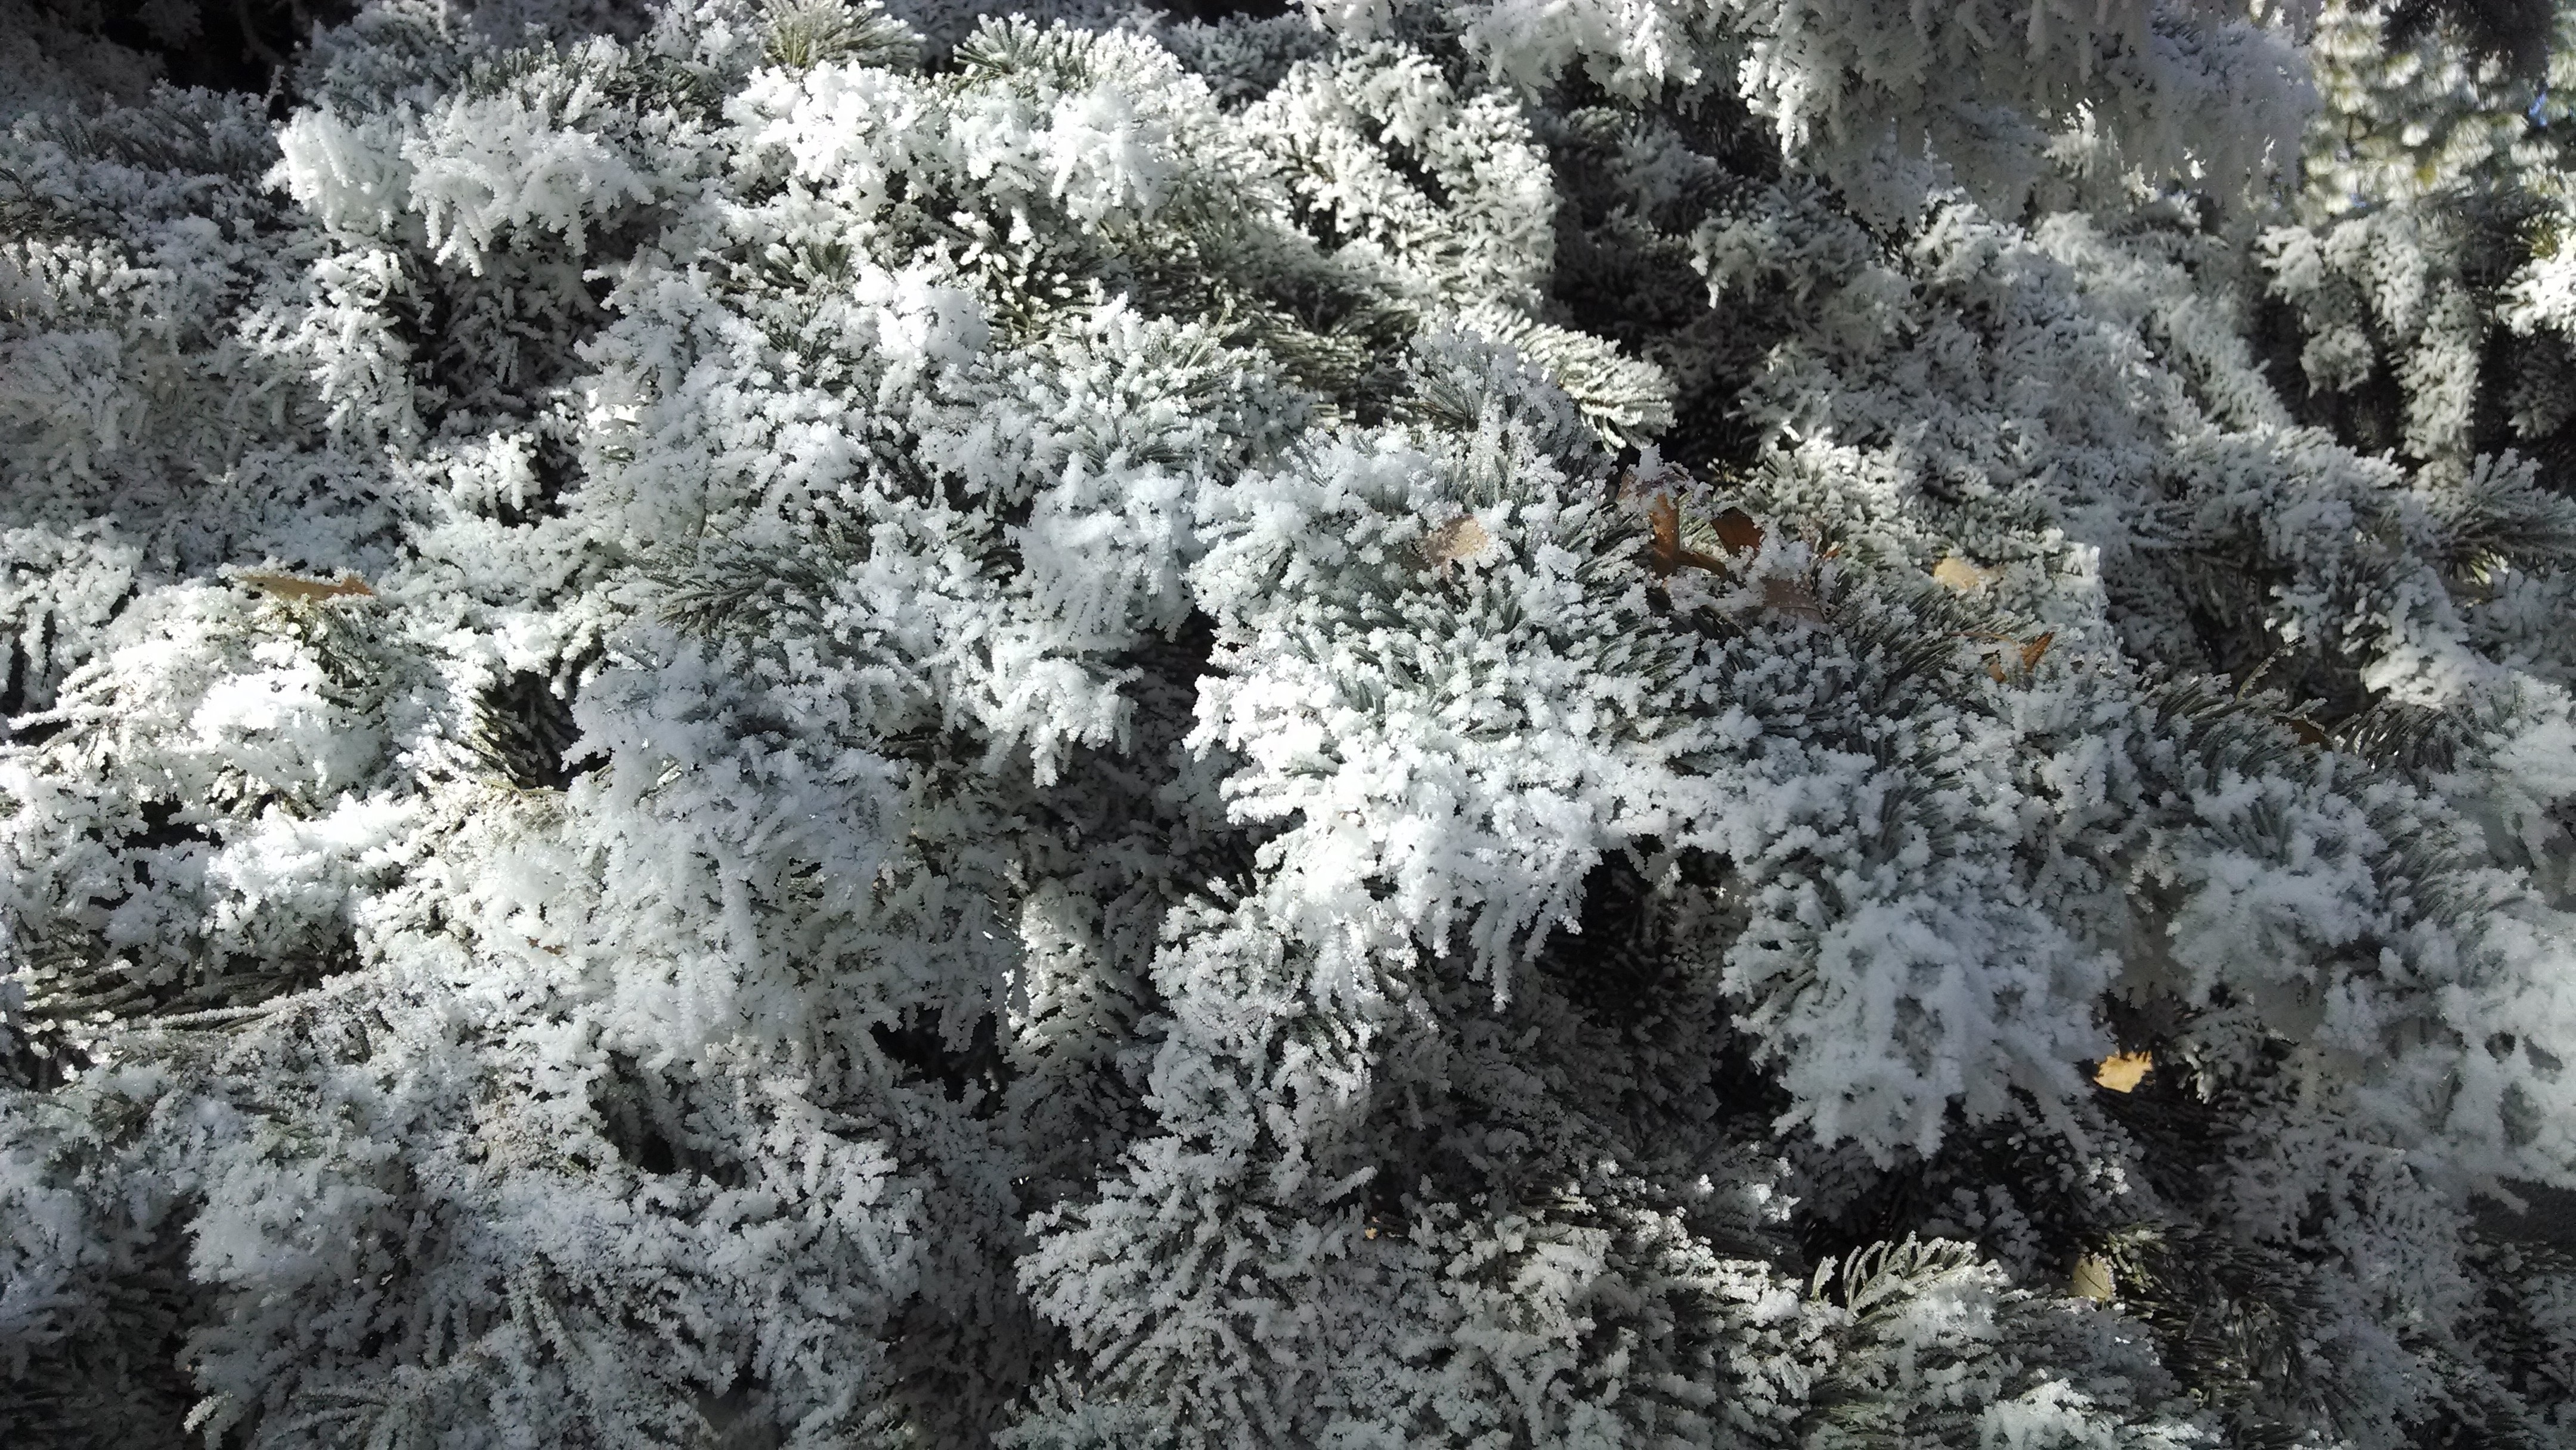
tree, forest, branch, snow, cold, winter, plant, white, flower, frost, pine, ice, weather, snowy, frozen, fir, season, outdoors, spruce, seasonal, scene, december, freezing, woody plant, land plant, rain and snow mixed